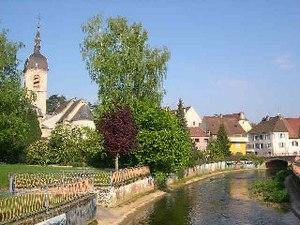
La Communauté de communes du Sud Territoire est une communauté de communes française, située dans le département du Territoire de Belfort et la région Bourgogne-Franche-Comté.
Delle est une commune française située dans le département du Territoire de Belfort en région Bourgogne-Franche-Comté, chef-lieu de canton. Son territoire communal jouxte la frontière avec la Suisse, et son agglomération se prolonge au-delà de cette frontière.